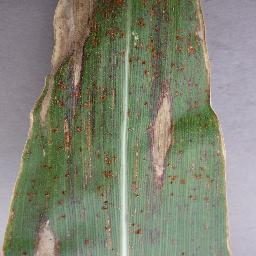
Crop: corn
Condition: (maize)_northern_blight